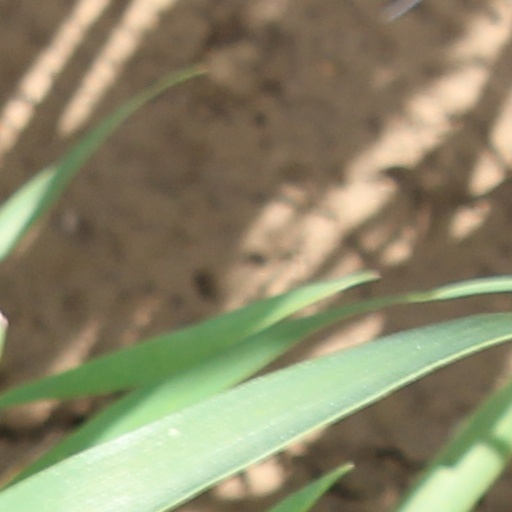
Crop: wheat